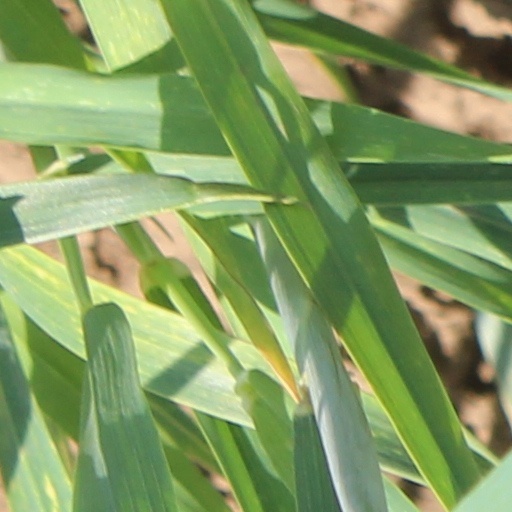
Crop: wheat